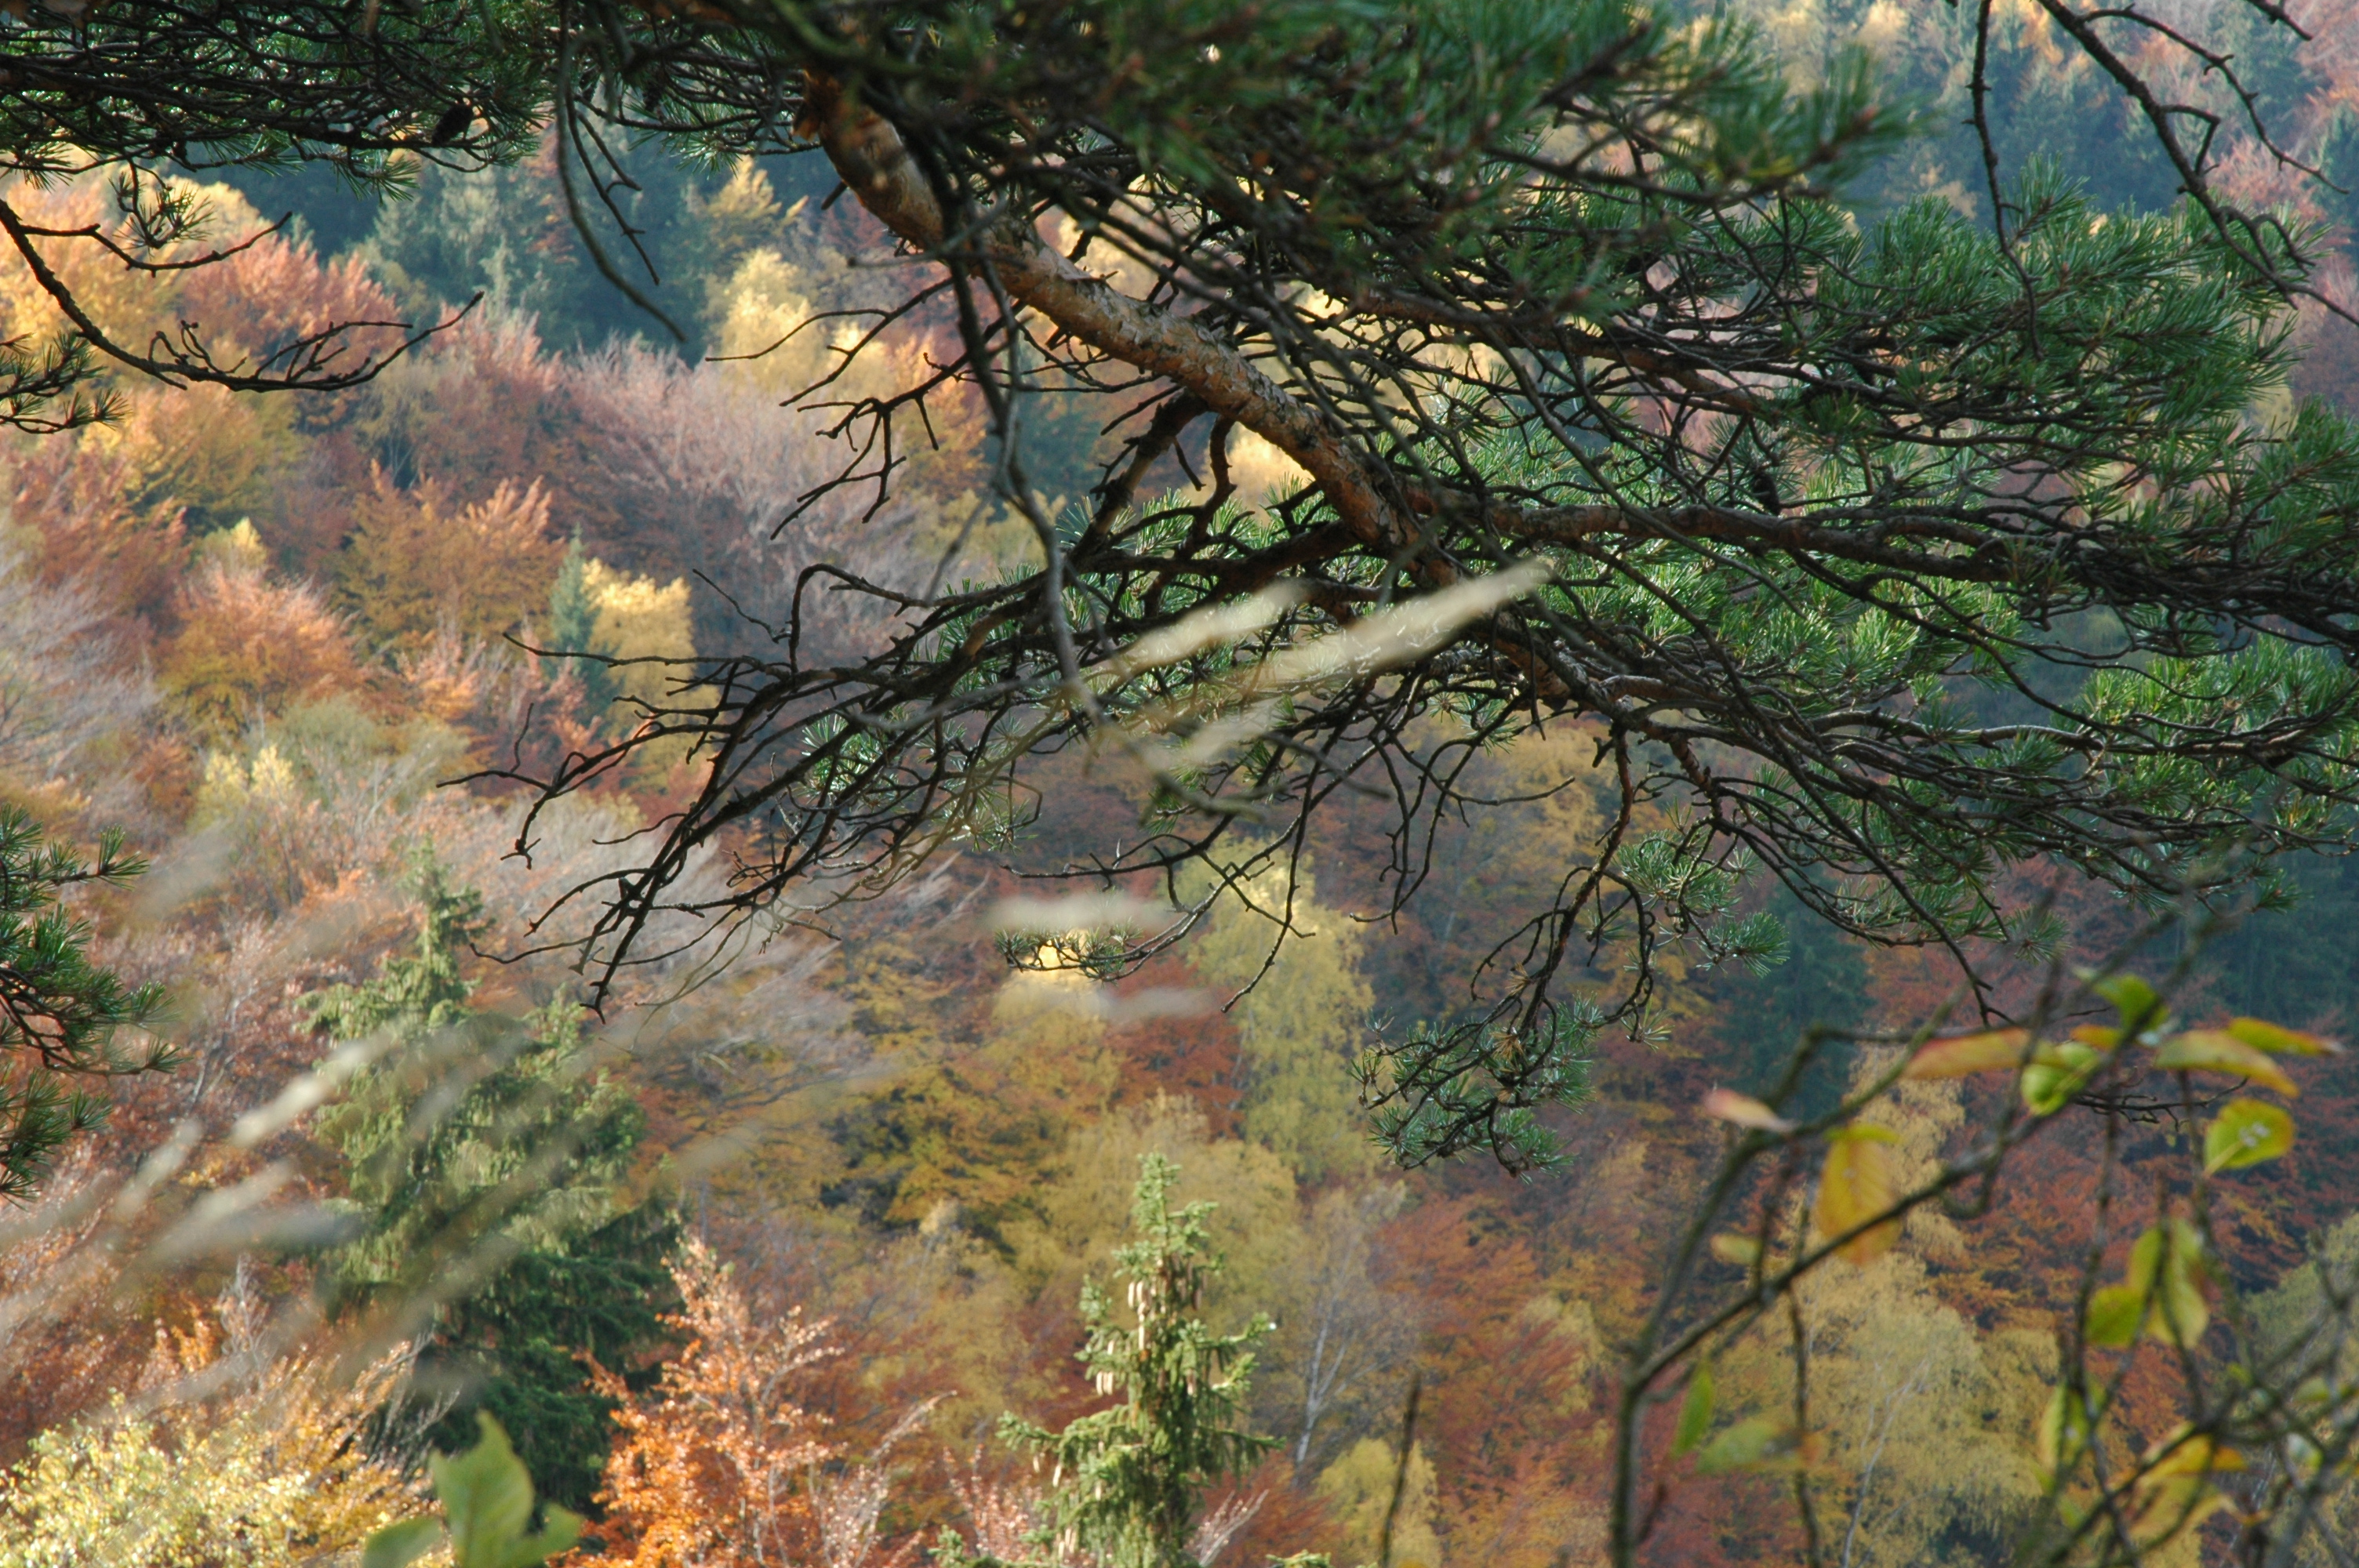
autumn, forest, colors, trees, mood, nature, tree, vegetation, branch, atmospheric phenomenon, natural environment, biome, woody plant, plant, Northern hardwood forest, grass, leaf, plant community, painting, temperate broadleaf and mixed forest, woodland, landscape, tropical and subtropical coniferous forests, sunlight, jungle, old growth forest, temperate coniferous forest